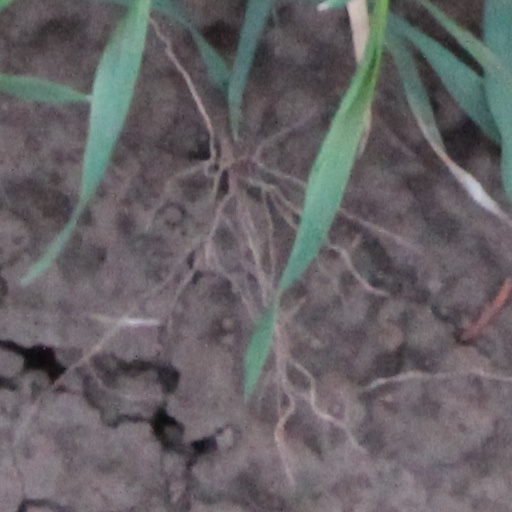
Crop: wheat